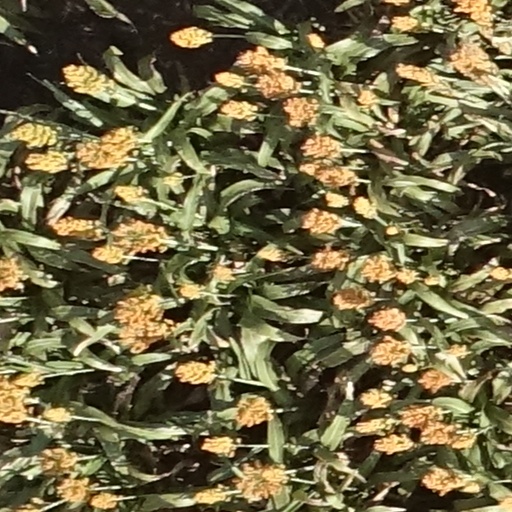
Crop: sorghum